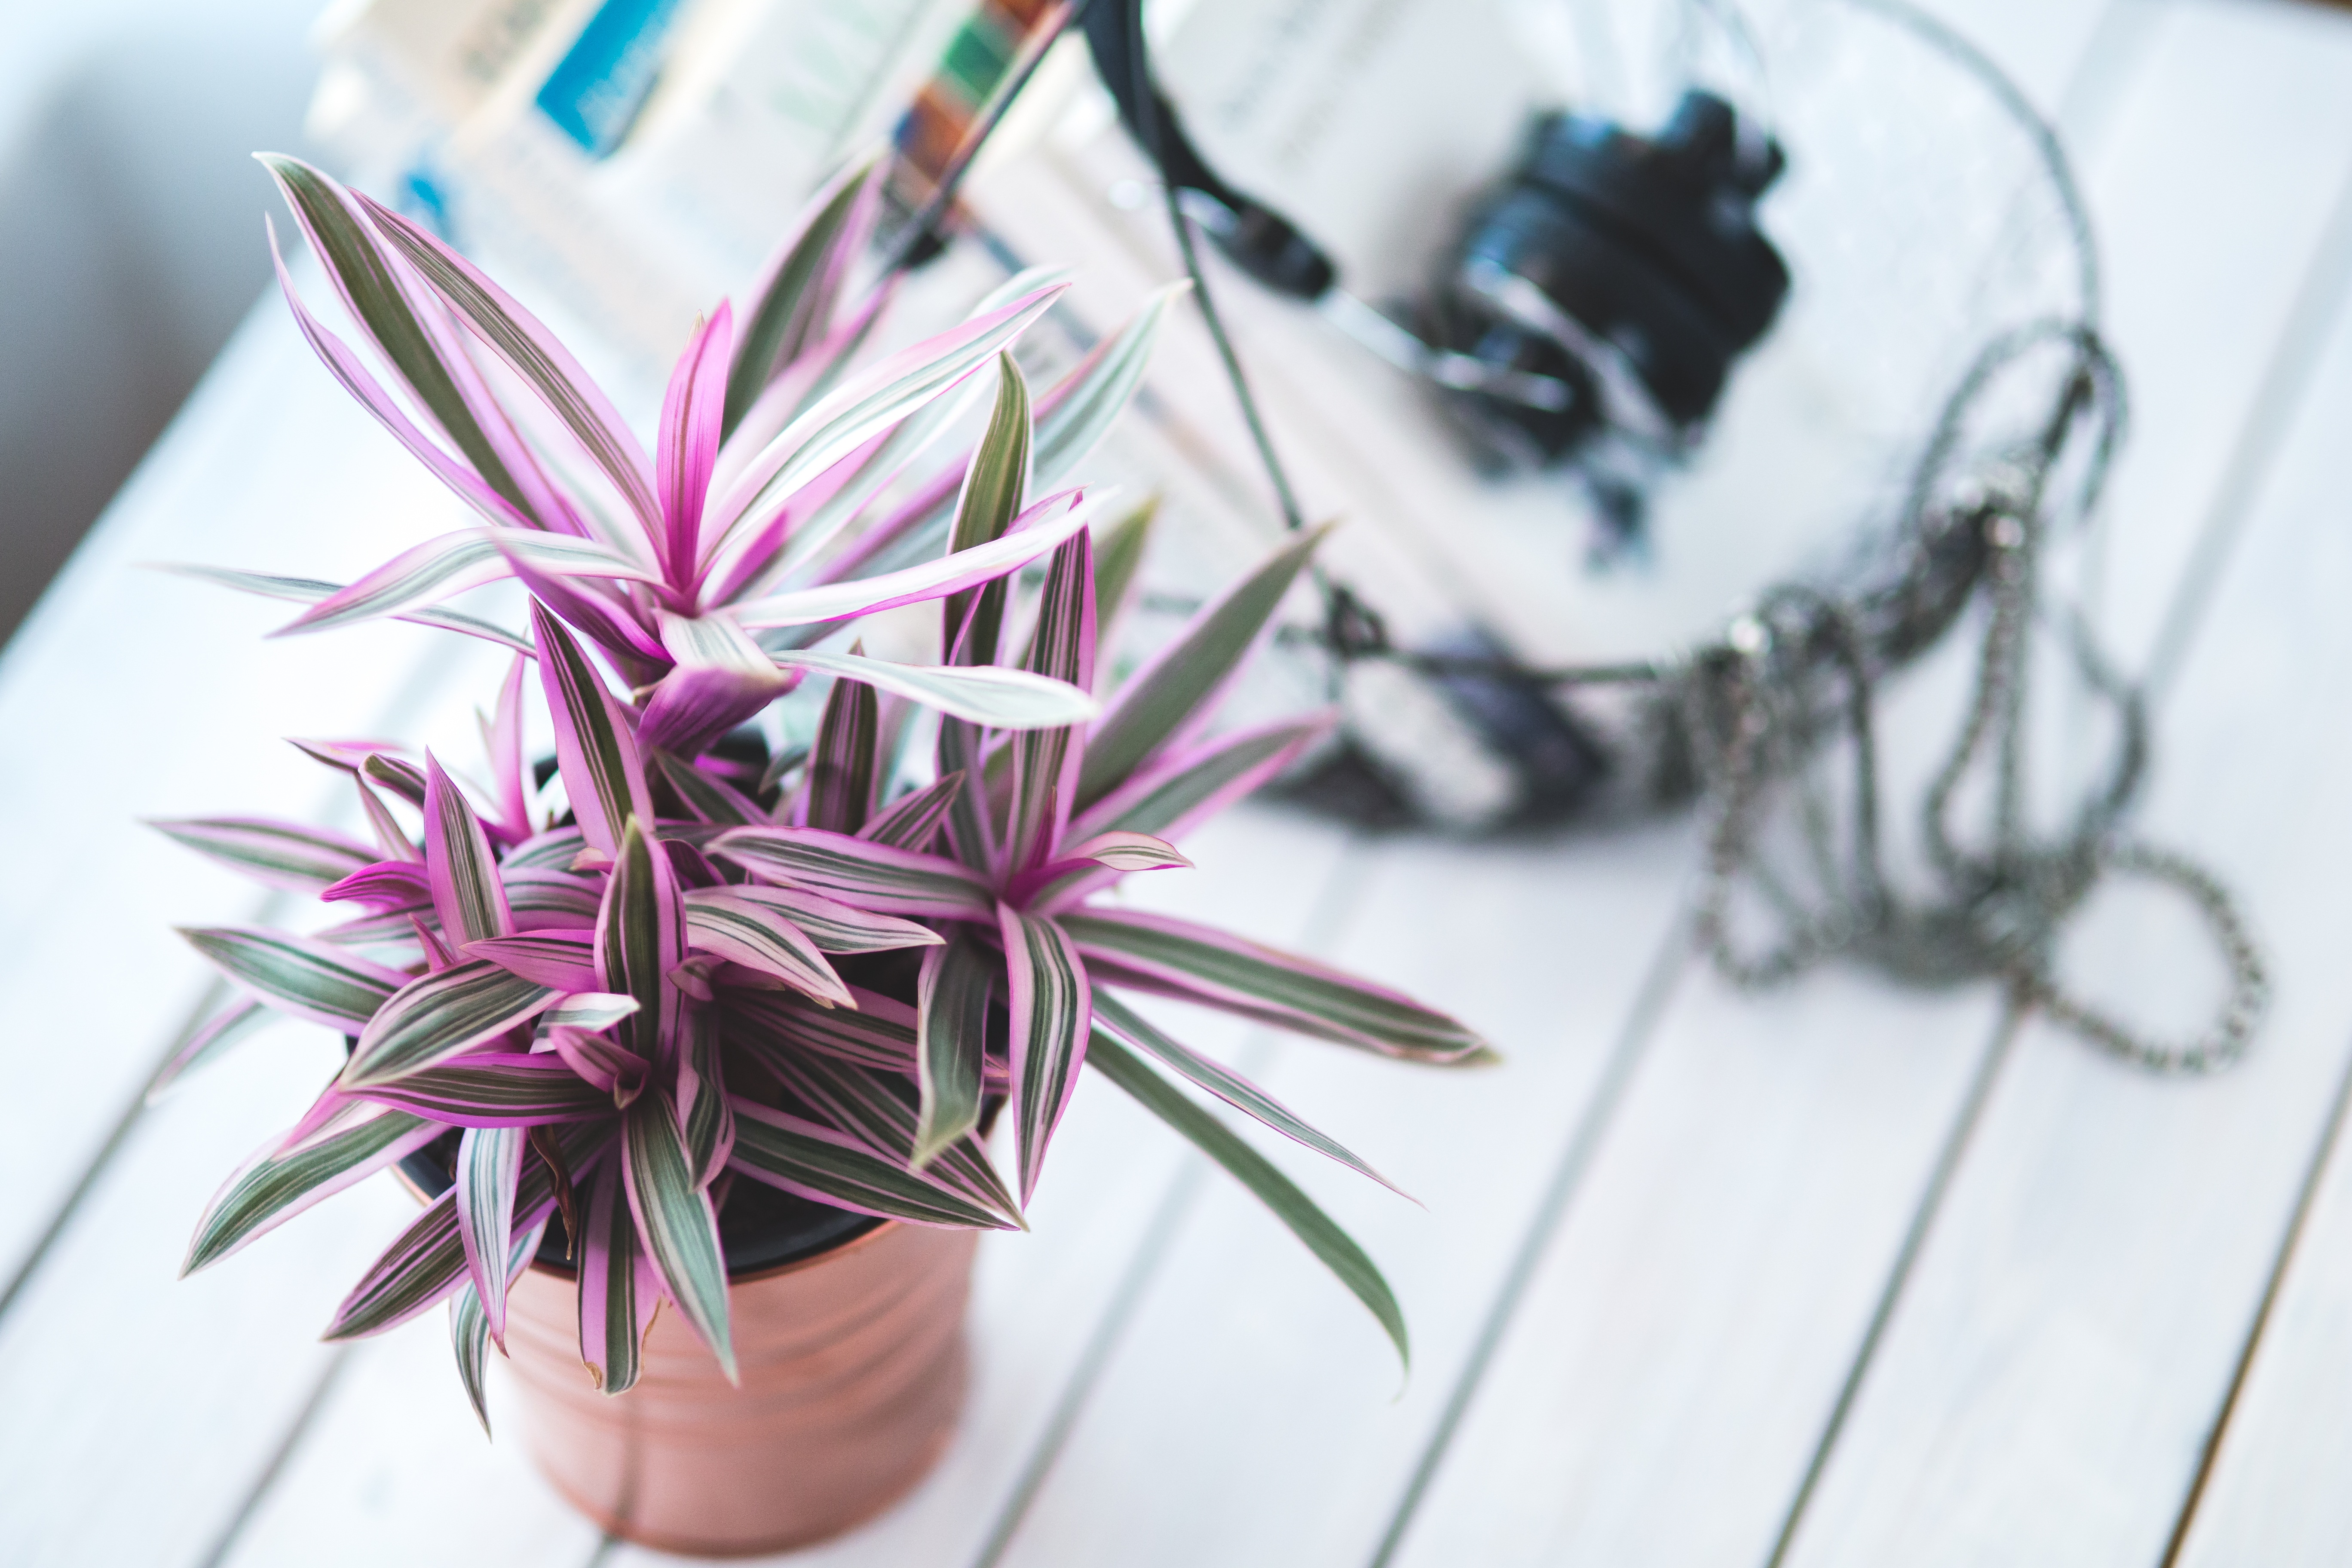
nature, plant, house, leaf, flower, petal, pot, floral, decoration, spring, green, indoor, colorful, pink, decor, flora, leaves, art, decorative, horizontal, flowerpot, flower bouquet, houseplants